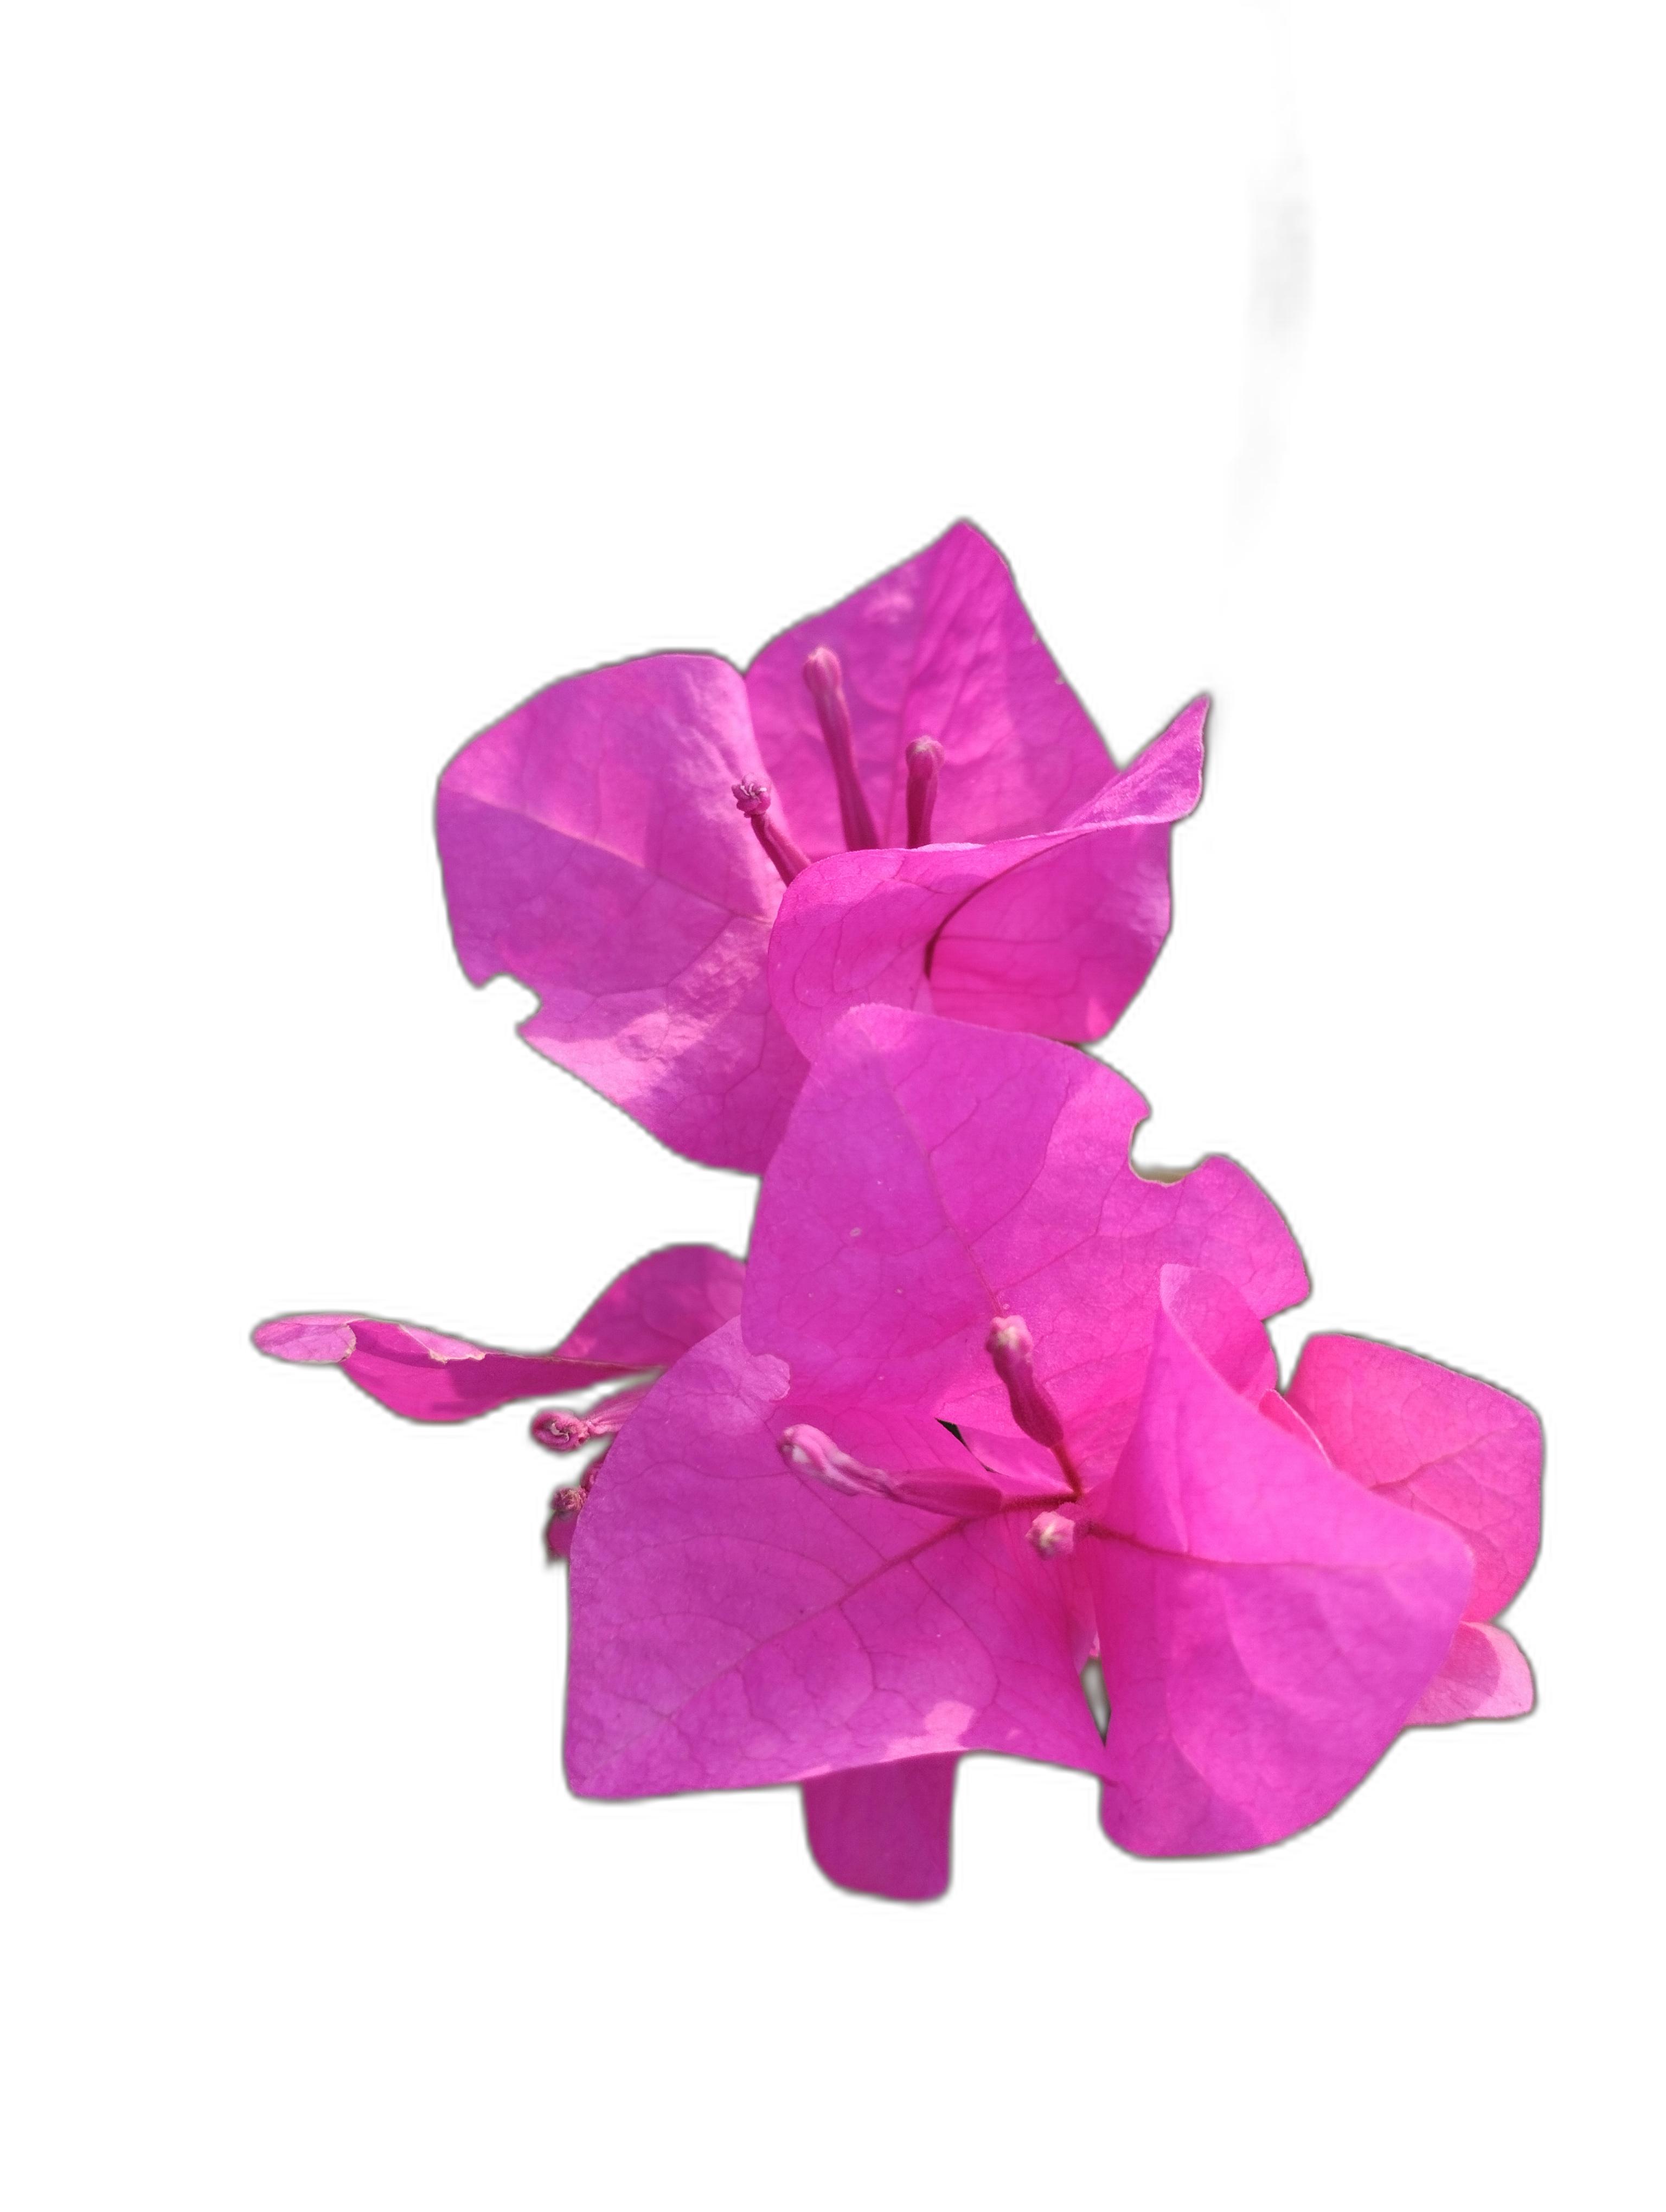
Label: Bougainvillea